Black market in wartime France

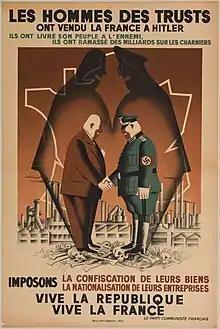
Poster of the French Communist Party accusing "the men of trusts" of having collaborated with the Nazi occupiers (1945)

Prices on the black market varied considerably according to the time, place or people involved. When the seller personally knew the buyer, in agriculture or in industry, the price could often be lower. Where there were chronic shortages, the price of agricultural goods could be affected by the seasons, and clothing and combustibles could also be more expensive in mid-winter. Operation Torch, the Allied landings in North Africa on 8 November 1942, made imports of oil, sugar and coffee more scarce, so their prices soared on the black market. Similarly, when communications were cut between Normandy and Paris after the Normandy landings of 6 June 1944, the price of butter greatly increased.